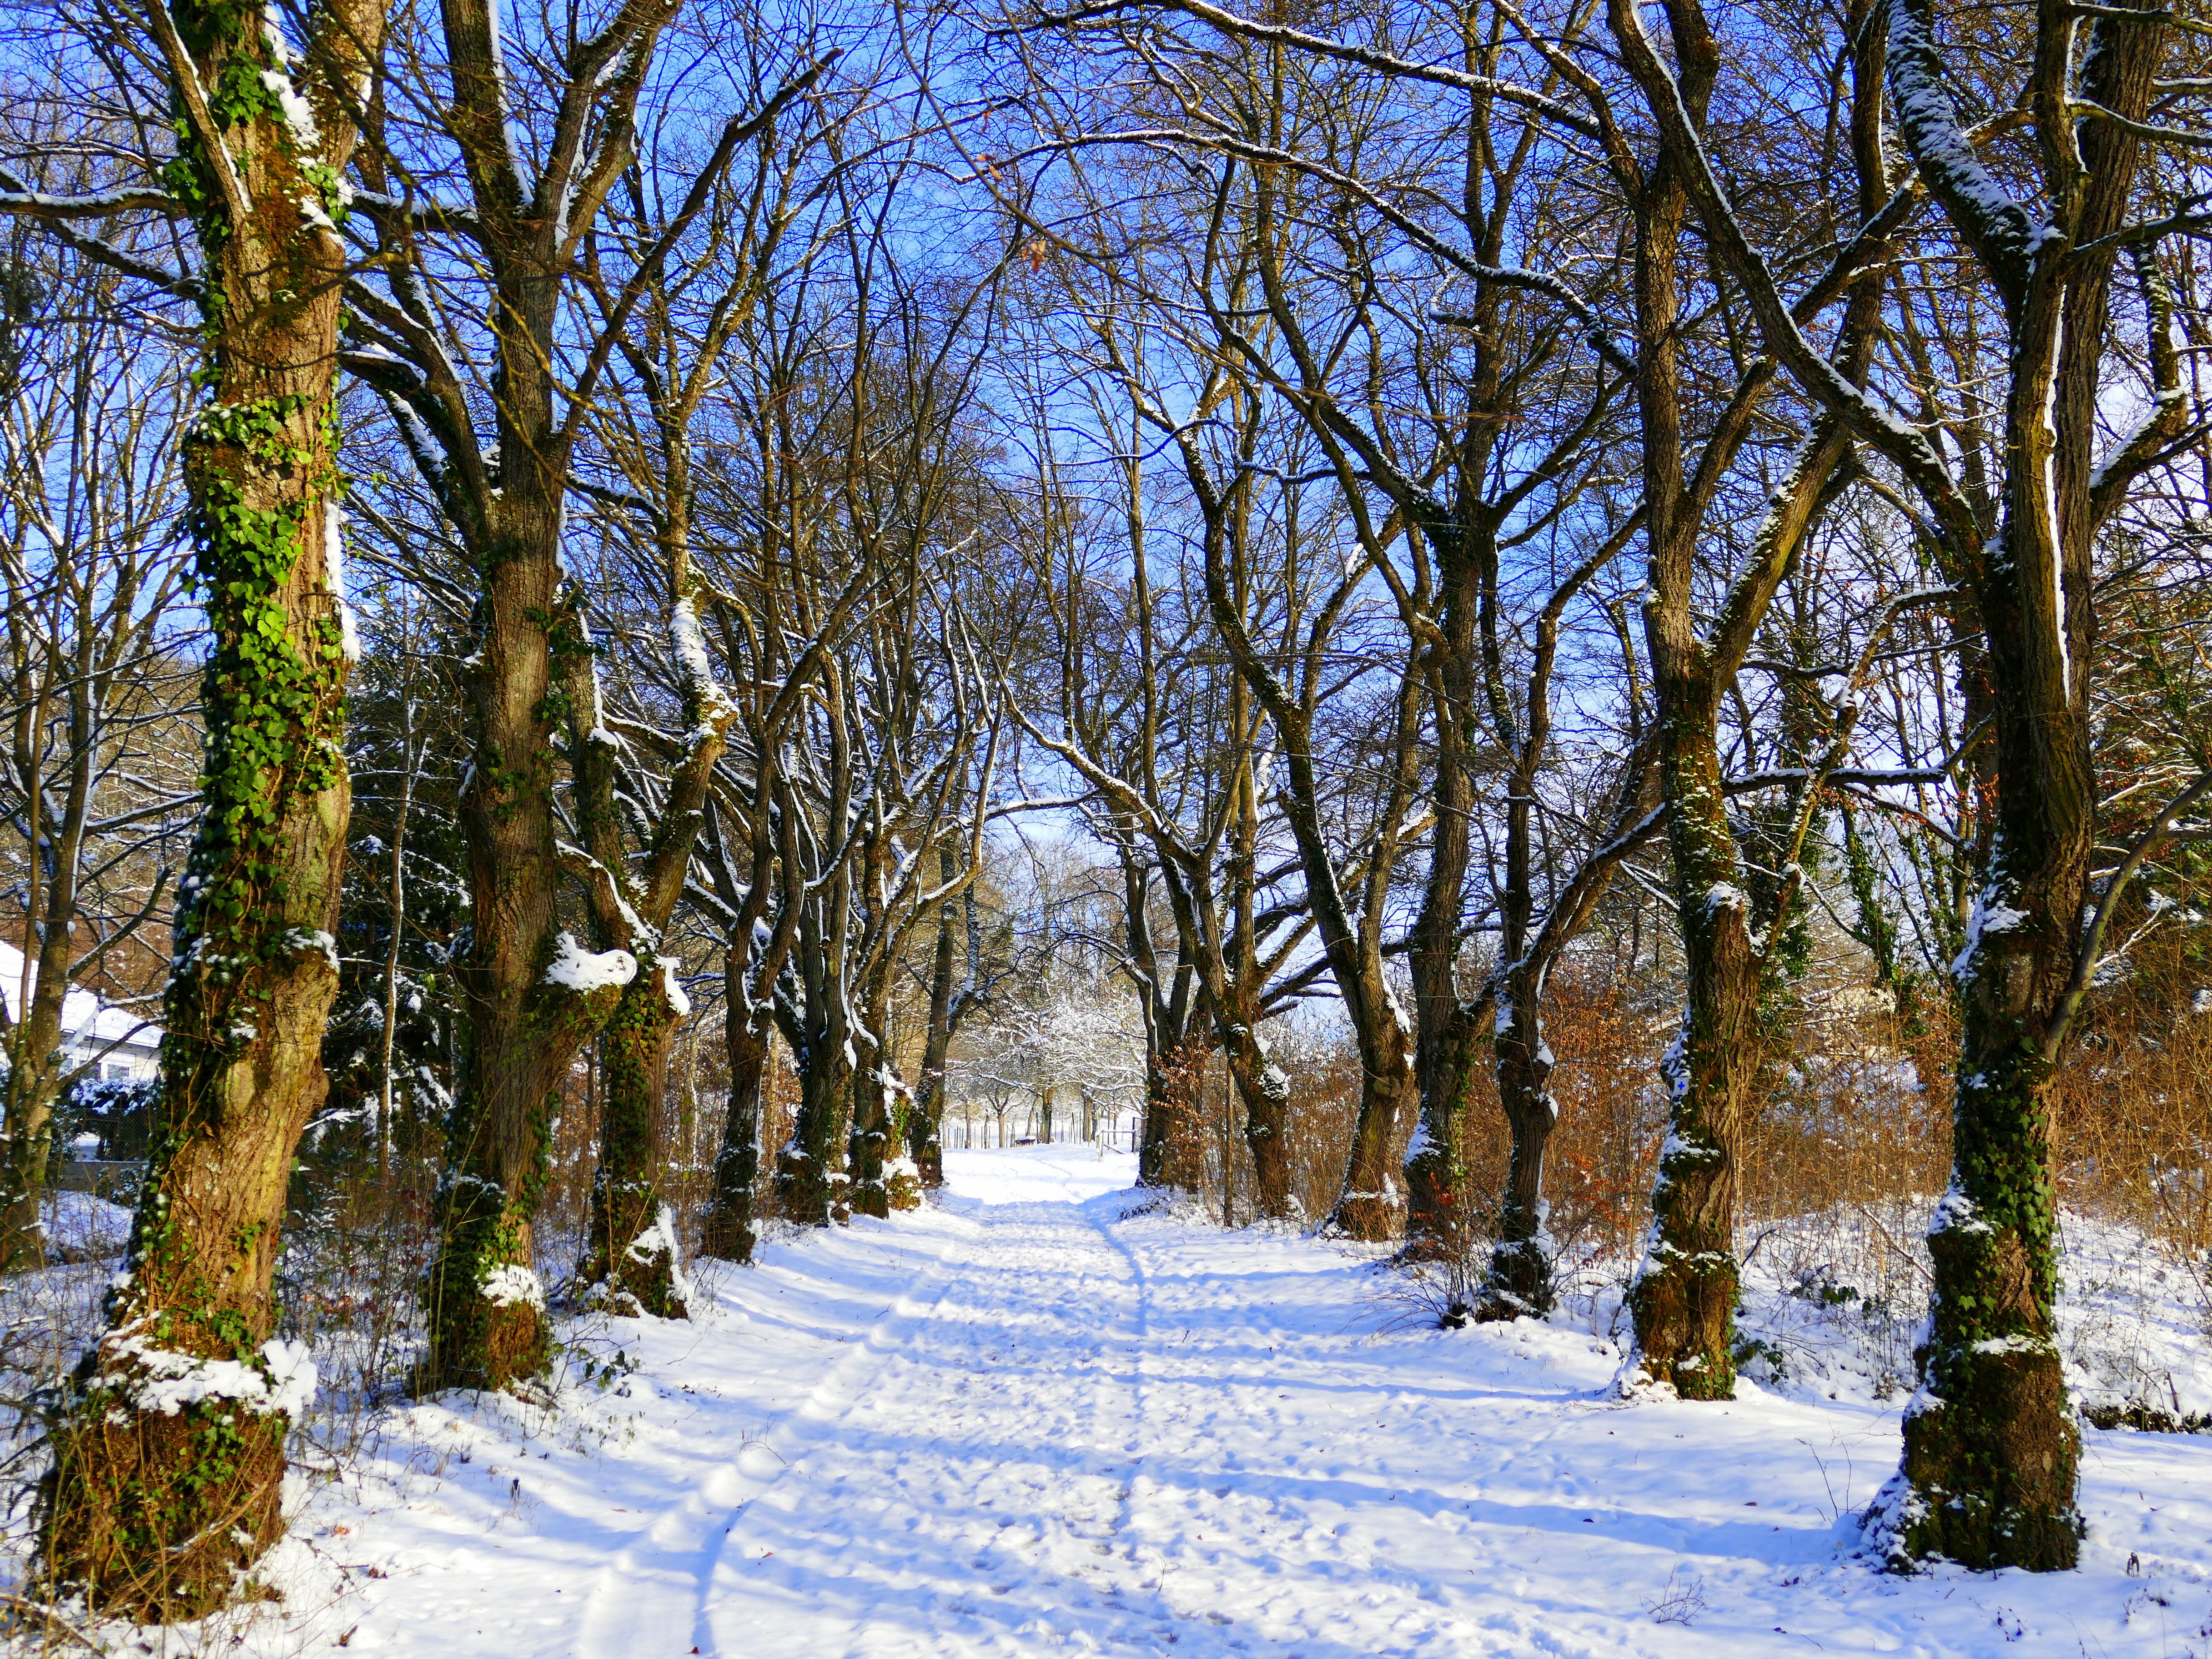
tree, nature, forest, snow, cold, winter, plant, sunlight, autumn, weather, snowy, season, trees, avenue, woodland, habitat, wintry, winter cold, winter trees, natural environment, woody plant